Vince Gibson

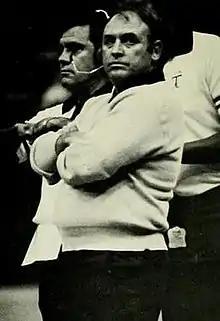
Gibson pictured in "Jambalaya 1983", Tulane yearbook

Vince Gibson (March 27, 1933 – January 10, 2012) was an American football player and coach. He served as head football coach at Kansas State University (1967–1974), the University of Louisville (1975–1979), and Tulane University (1980–1982), compiling a career college football record of 75–98–2. In 1992, he coached the New Orleans Night of the Arena Football League, tallying a mark of 0–10.